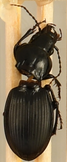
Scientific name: Cyclotrachelus torvus
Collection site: Northern Great Plains Research Laboratory NEON (NOGP), plot NOGP_007